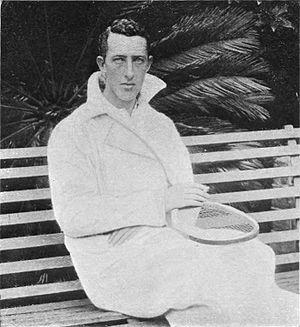
Clement Haughton Langston Cazalet est un joueur britannique de tennis, médaillé de bronze aux Jeux olympiques d'été de 1908 à Londres en double messieurs avec Charles Dixon.